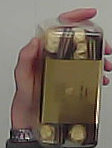
Product: rocher_chocolate